2008 Arab Futsal Championship

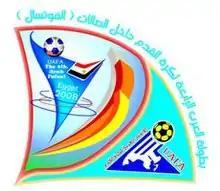

The 2008 Arab Futsal Championship hosted by the Egyptian city of Port Said was the fourth edition of the Arab Futsal Championship between December 23 and 29, 2008.